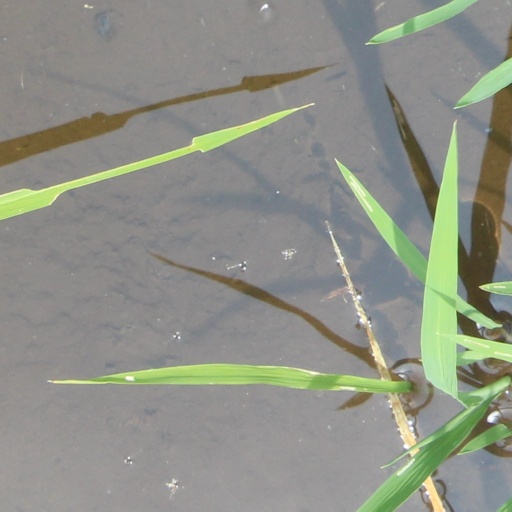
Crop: rice